Windmill Hill, Hampshire

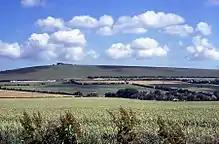
Windmill Hill viewed from the northwest

Windmill Hill is a chalk hill running alongside the A3(M) in the East Hampshire district of Hampshire, England, overlooking Chalton to the east, and Clanfield to the west. It measures 193 metres above sea level and is named so because of Chalton Windmill which sits upon its summit. This windmill is a Grade II listed building which lay derelict until the late 1970s, when it was restored and converted into a private residence.